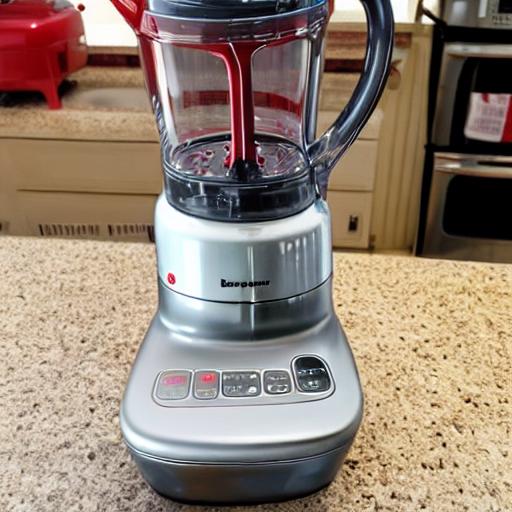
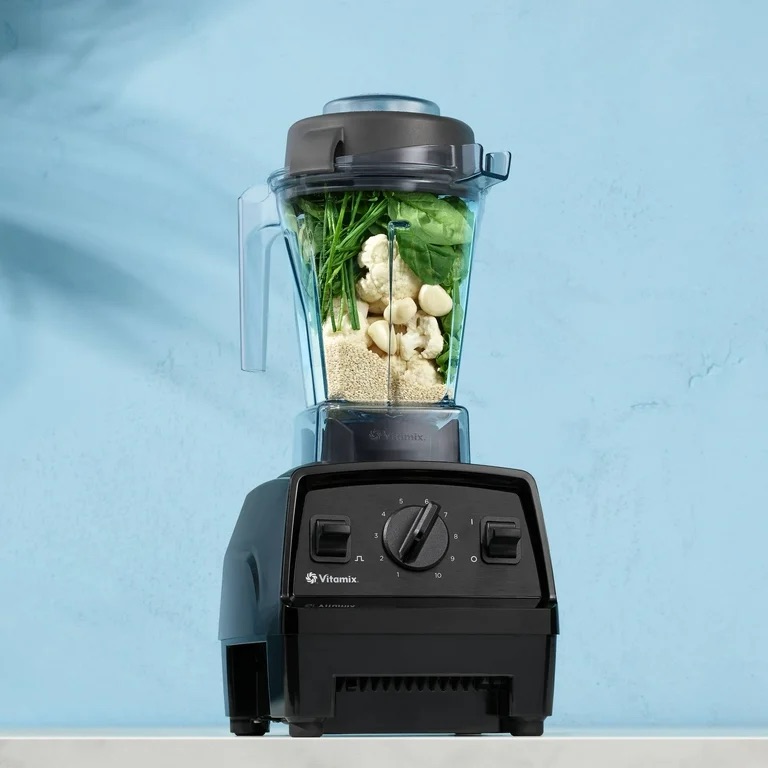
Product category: items_blender
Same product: no